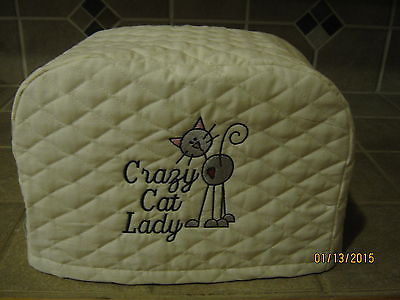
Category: toaster